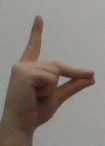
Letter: ta